Edward F. McGrady

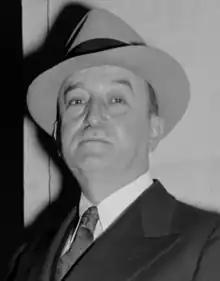
McGrady in 1938

Edward Francis McGrady (January 22, 1873 – July 17, 1960) was an American labor leader and politician. A member of the Massachusetts House of Representatives during the first decade of the 20th century, McGrady is best remembered as a vice president of the American Federation of Labor and as first assistant secretary of labor during the administration of Franklin D. Roosevelt.